Forty Acres and Its Skirts Historic District

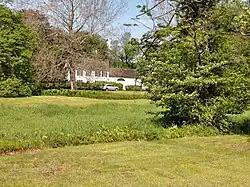
The caretaker's house at Porter-Phelps-Huntington House

The Forty Acres and Its Skirts Historic District is a rural historic district along the Connecticut River in Hadley, Massachusetts. Located north of the town center on River Road, the district is a rural landscape with a well-documented history of settlement and usage from the mid-18th century into the 20th century. It includes the Porter-Phelps-Huntington House and adjacent properties, which have been home to a succession of prominent local families. The district was listed on the National Register of Historic Places in 2023.